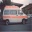
Label: ambulance